Home (shipwreck)

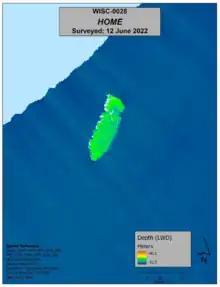
Sonar image of the wreck of "Home", June 12, 2022.

Home was a two-masted schooner which sank in Lake Michigan off Centerville in Manitowoc County, Wisconsin, United States, in 1858. In 2010 the shipwreck site was added to the National Register of Historic Places.